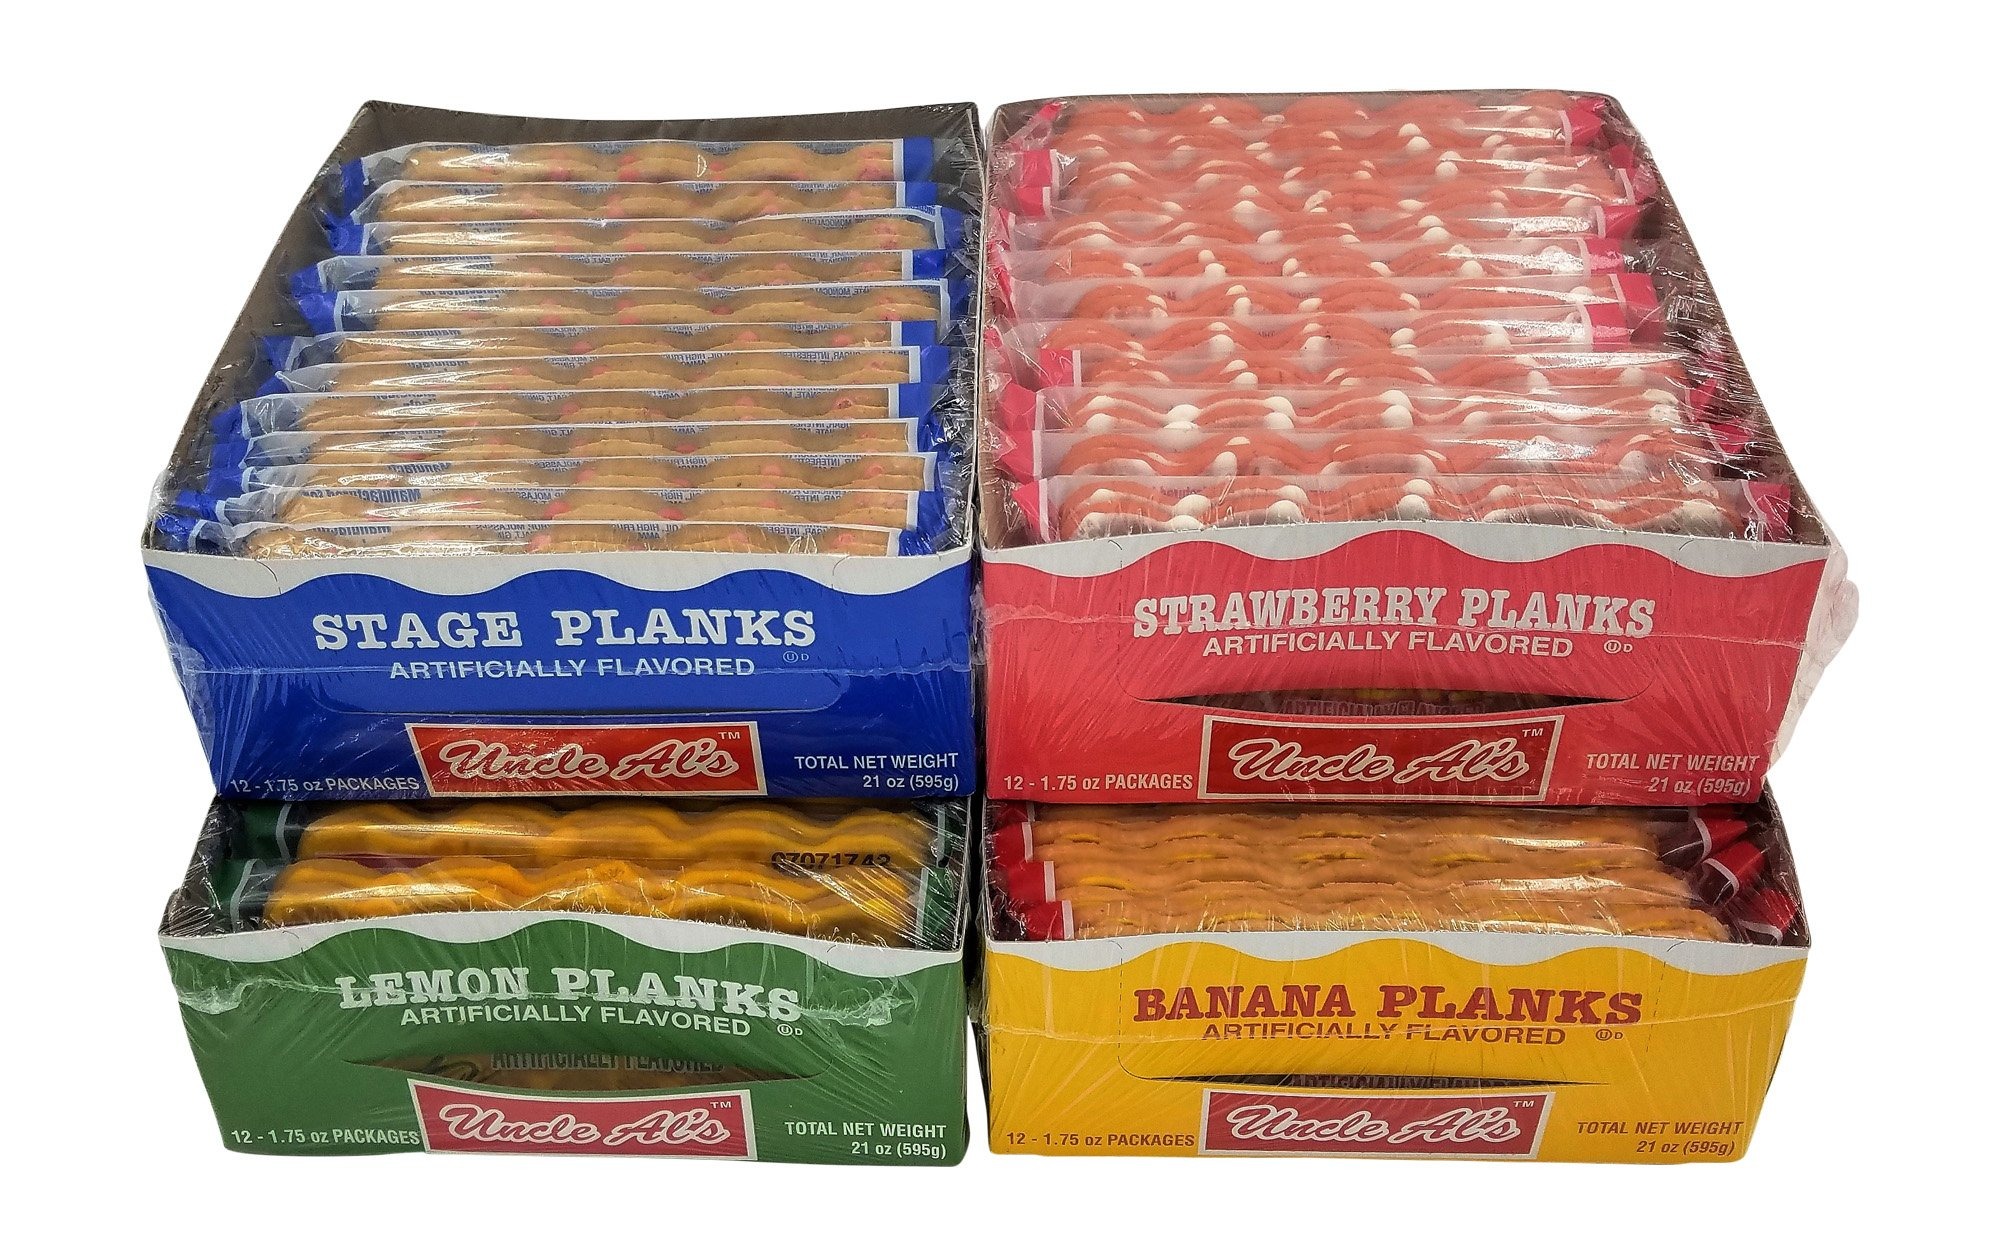
Item Name: Uncle Als Stage Planks Bulk Variety Pack (Original, Banana, Lemon, and Strawberry)
Bullet Point 1: 1 box with 12 packs of Original Stage Planks
Bullet Point 2: 1 box with 12 packs of Banana Stage Planks
Bullet Point 3: 1 box with 12 packs of Lemon Stage Planks
Bullet Point 4: 1 box with 12 packs of Strawberry Stage Planks
Product Description: Great for parties or for the ultimate Stage Planks fan!
Value: 84.0
Unit: Ounce

Price: 35.06